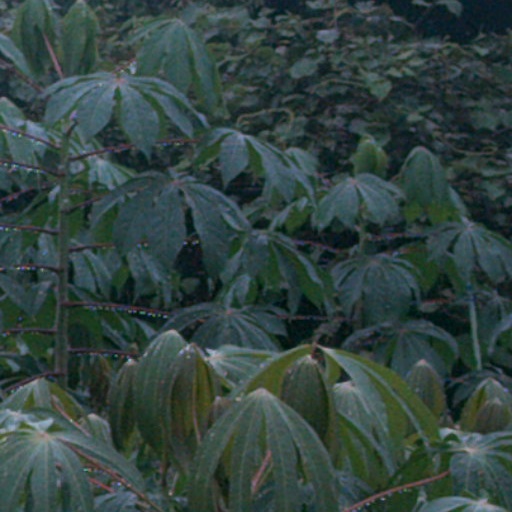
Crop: cassava